Historic Mill of Sanssouci

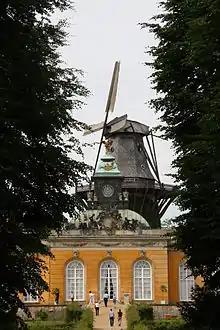
The mill in June 2009

This is only a legend. According to Frederick the Great the mill underscored the rural character of his summer palace and said ""that, ... the mill is an ornament for the palace."" The miller was reportedly a difficult man, who cheated the local farmers over their flour and constantly pestered the king with petitions. At least one of these petitions was heard by Frederick II. Grävenitz pointed to the fact that, as a result of the construction of the palace, the post mill no longer stood in the open, but was partly shielded from the wind. So he demanded that the king let him build the mill in another site and to pay him for it. Frederick II acceded to this, with the result that, shortly thereafter, the wily Grävenitz was the proud possessor of two mills thanks to the king's grace, until he eventually resold the old mill.